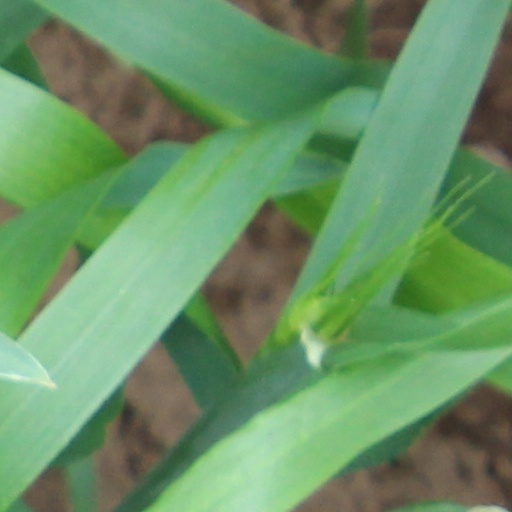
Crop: wheat